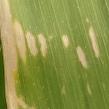
Crop: Maize
Condition: curvulariosis-d